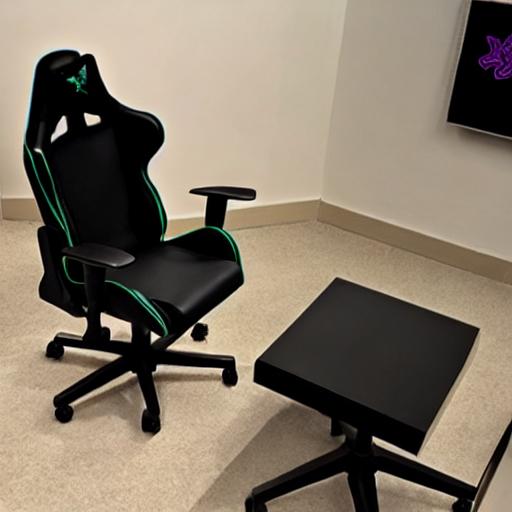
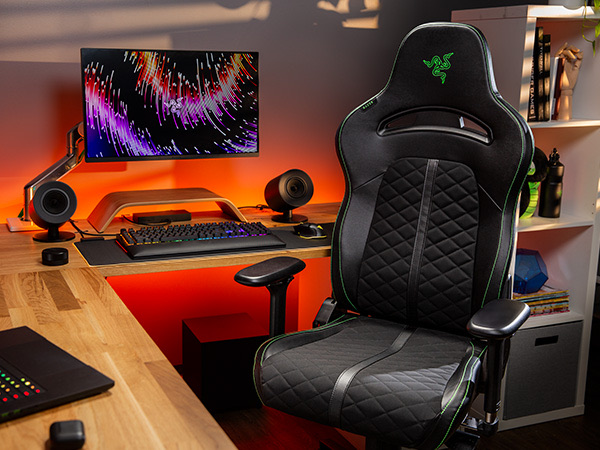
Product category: items_chair
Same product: no